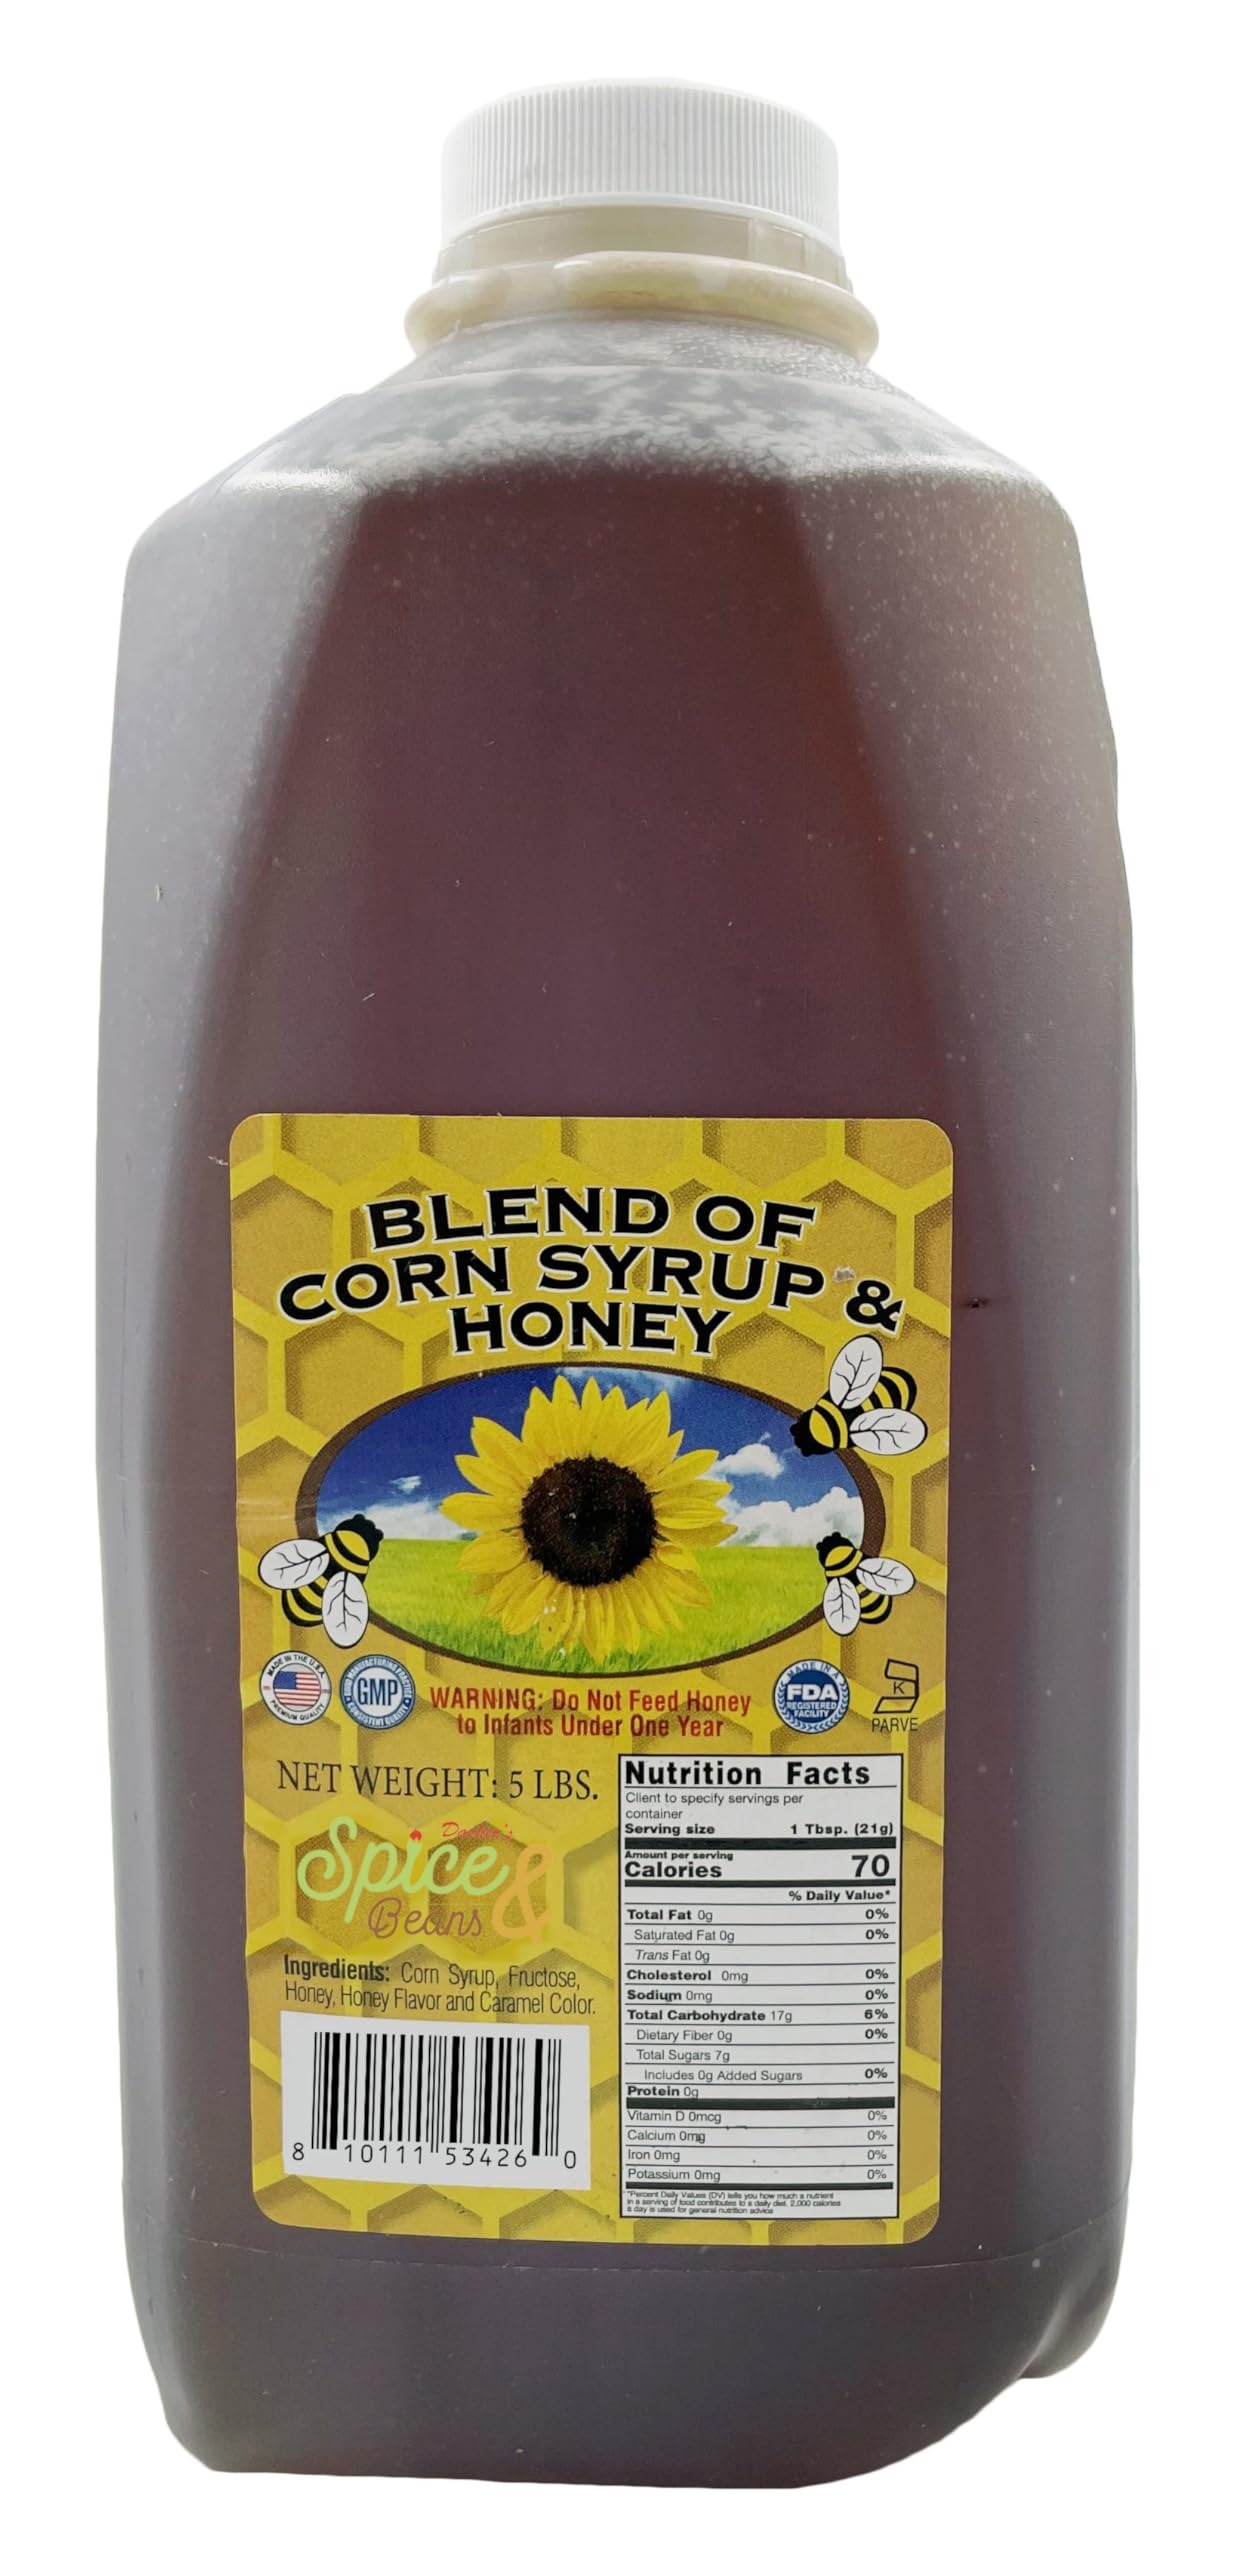
Item Name: Sweet Blended Honey | With Corn Syrup | Made in America | Kosher | 5 lbs.
Bullet Point 1: Sweet taste of honey at a fraction of the cost
Bullet Point 2: Made from all-natural sweeteners
Bullet Point 3: Perfect for sweetening baked goods
Bullet Point 4: Kosher - Parve
Product Description: Let the pleasant, aromatic flavor of this honey blend enliven your recipes with the smooth texture and syrupy sweetness of traditional honey. A smooth blend of natural honey and corn syrups, this honey blend is a delicious alternative to classic sweeteners. Drizzle over desserts, blend into batters, or dissolve a few drops of this honey blend into hot teas and spiced ciders.
Value: 80.0
Unit: Ounce

Price: 20.13